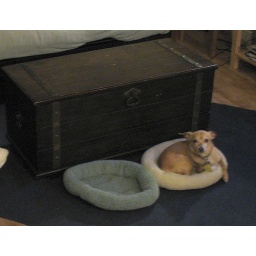
Jeff in dog bed